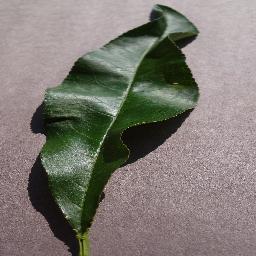
Label: Peach___healthy